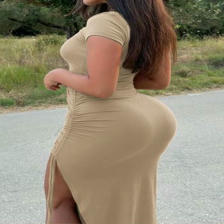
Label: Modal